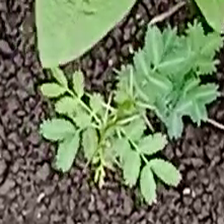
Weed species: Dwarf_cassia_(Chamaecrista pumila)